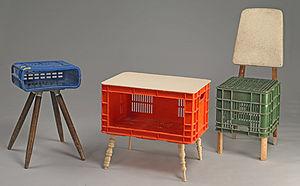
Une caisse à lait est une caisse faite d'un plastique robuste conçue pour transporter des sacs et contenants de produits laitiers.